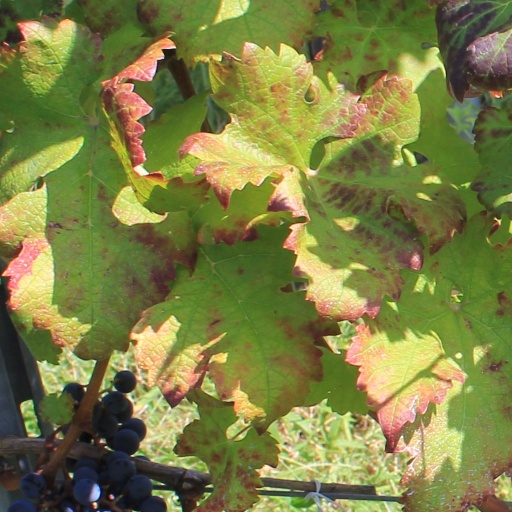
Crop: grape